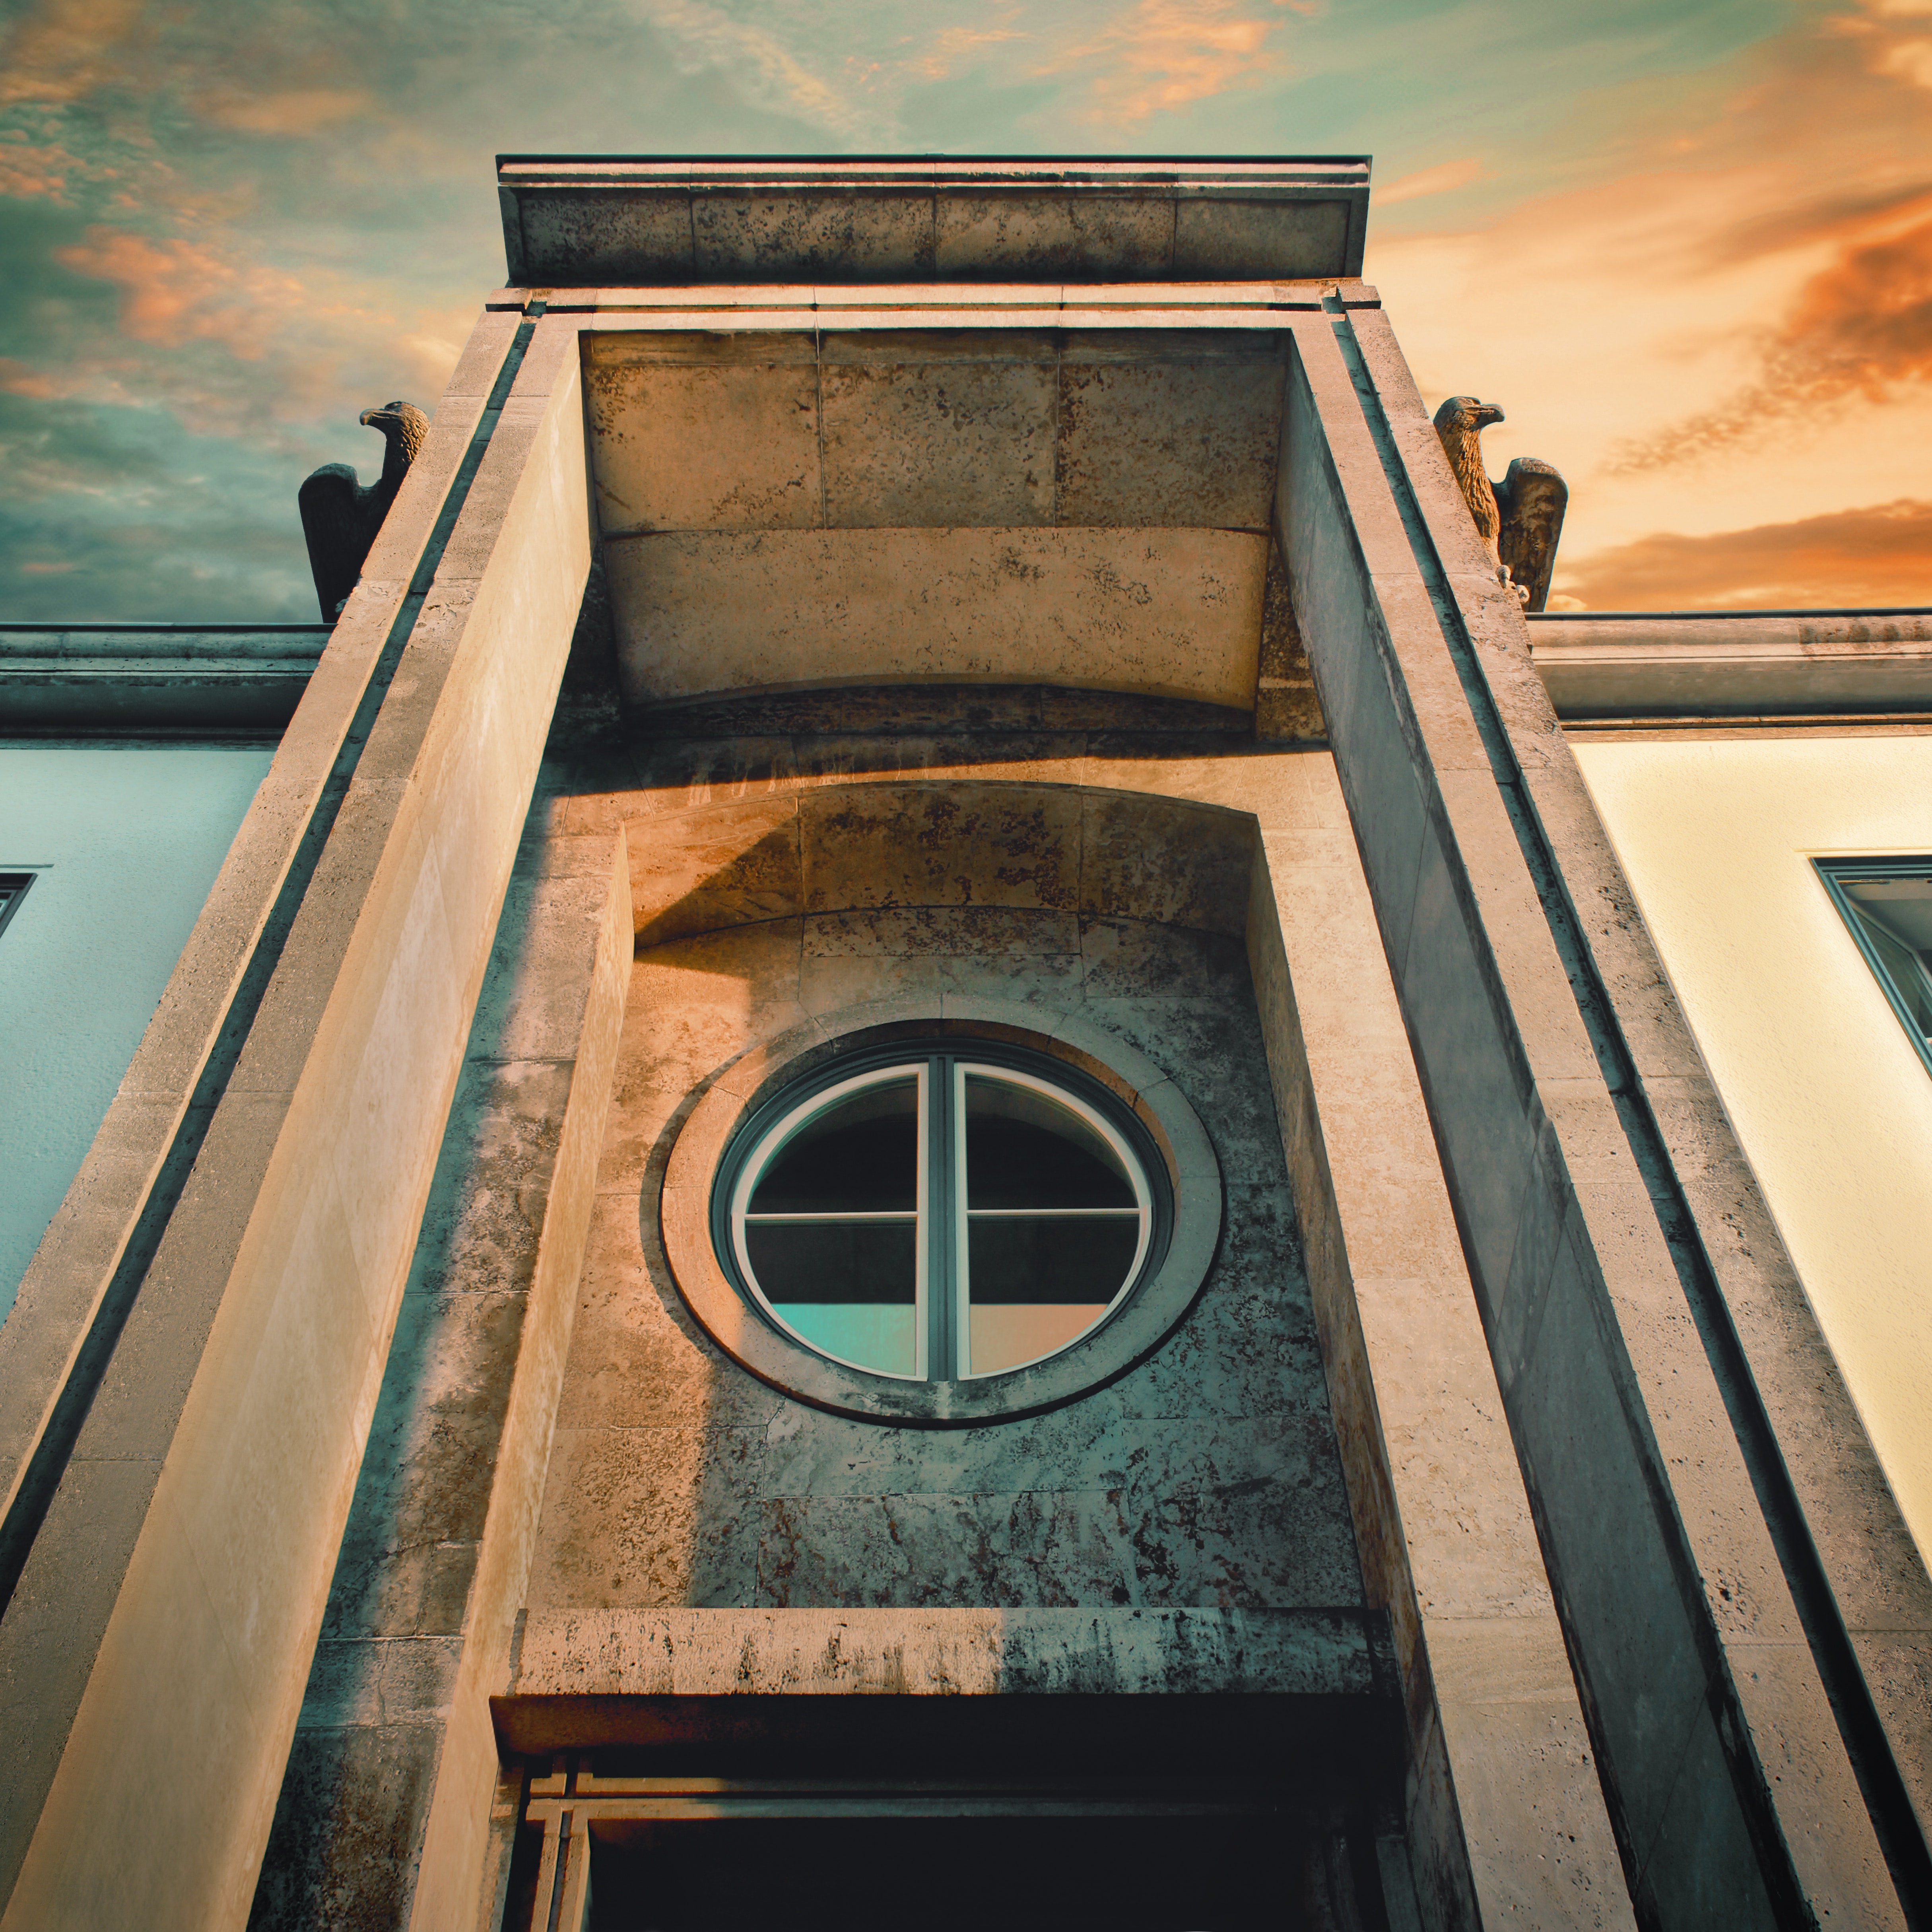
architecture, blue, sky, symmetry, building, stairs, line, house, facade, Material property, window, glass, daylighting, wood, cloud, door, reflection, Tints and shades, city